Alfa Romeo Giulia (2015)

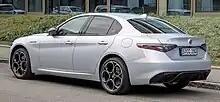
Rear view (facelift)

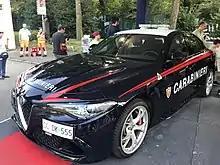
Giulia Quadrifoglio Carabinieri

On 2 March 2020, Alfa Romeo introduced two new GTA and GTAm models which would have a limited production run of 500 units. The GTA and GTAm versions are developed to celebrate the marque's 110th anniversary in 2020, and pay tribute to one of the most emblematic automobile of Alfa Romeo: Giulia GTA. The GTA and GTAm use the same engine, rated at and are lighter than the Quadrifoglio, allowing for a power to weight ratio of 2.82 kg/PS. The GTAm weighs and the GTA weighs . The GTA and GTAm can accelerate from 0 to 100 km/h in 3.6 seconds, with launch control. The GTAm is a track focused model and as a result has two seats, racing harnesses, and Lexan side and rear windows. The GTA's handling was improved by widening the front and rear track by . The car is fitted with single nut wheels for weight reduction measures. Broader fenders cover the additional width. New springs, shocks, and bushings update the suspension as further means to improve the handling. Buyers will also receive a “personalized experience package” which includes a Bell racing helmet in special GTA livery, a full racing suit by Alpinestars, a personalized Goodwool car cover, and a specific driving course devised by the Alfa Romeo Driving Academy.